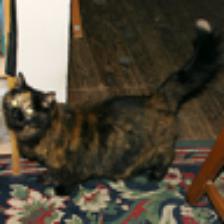
Label: NonHuman